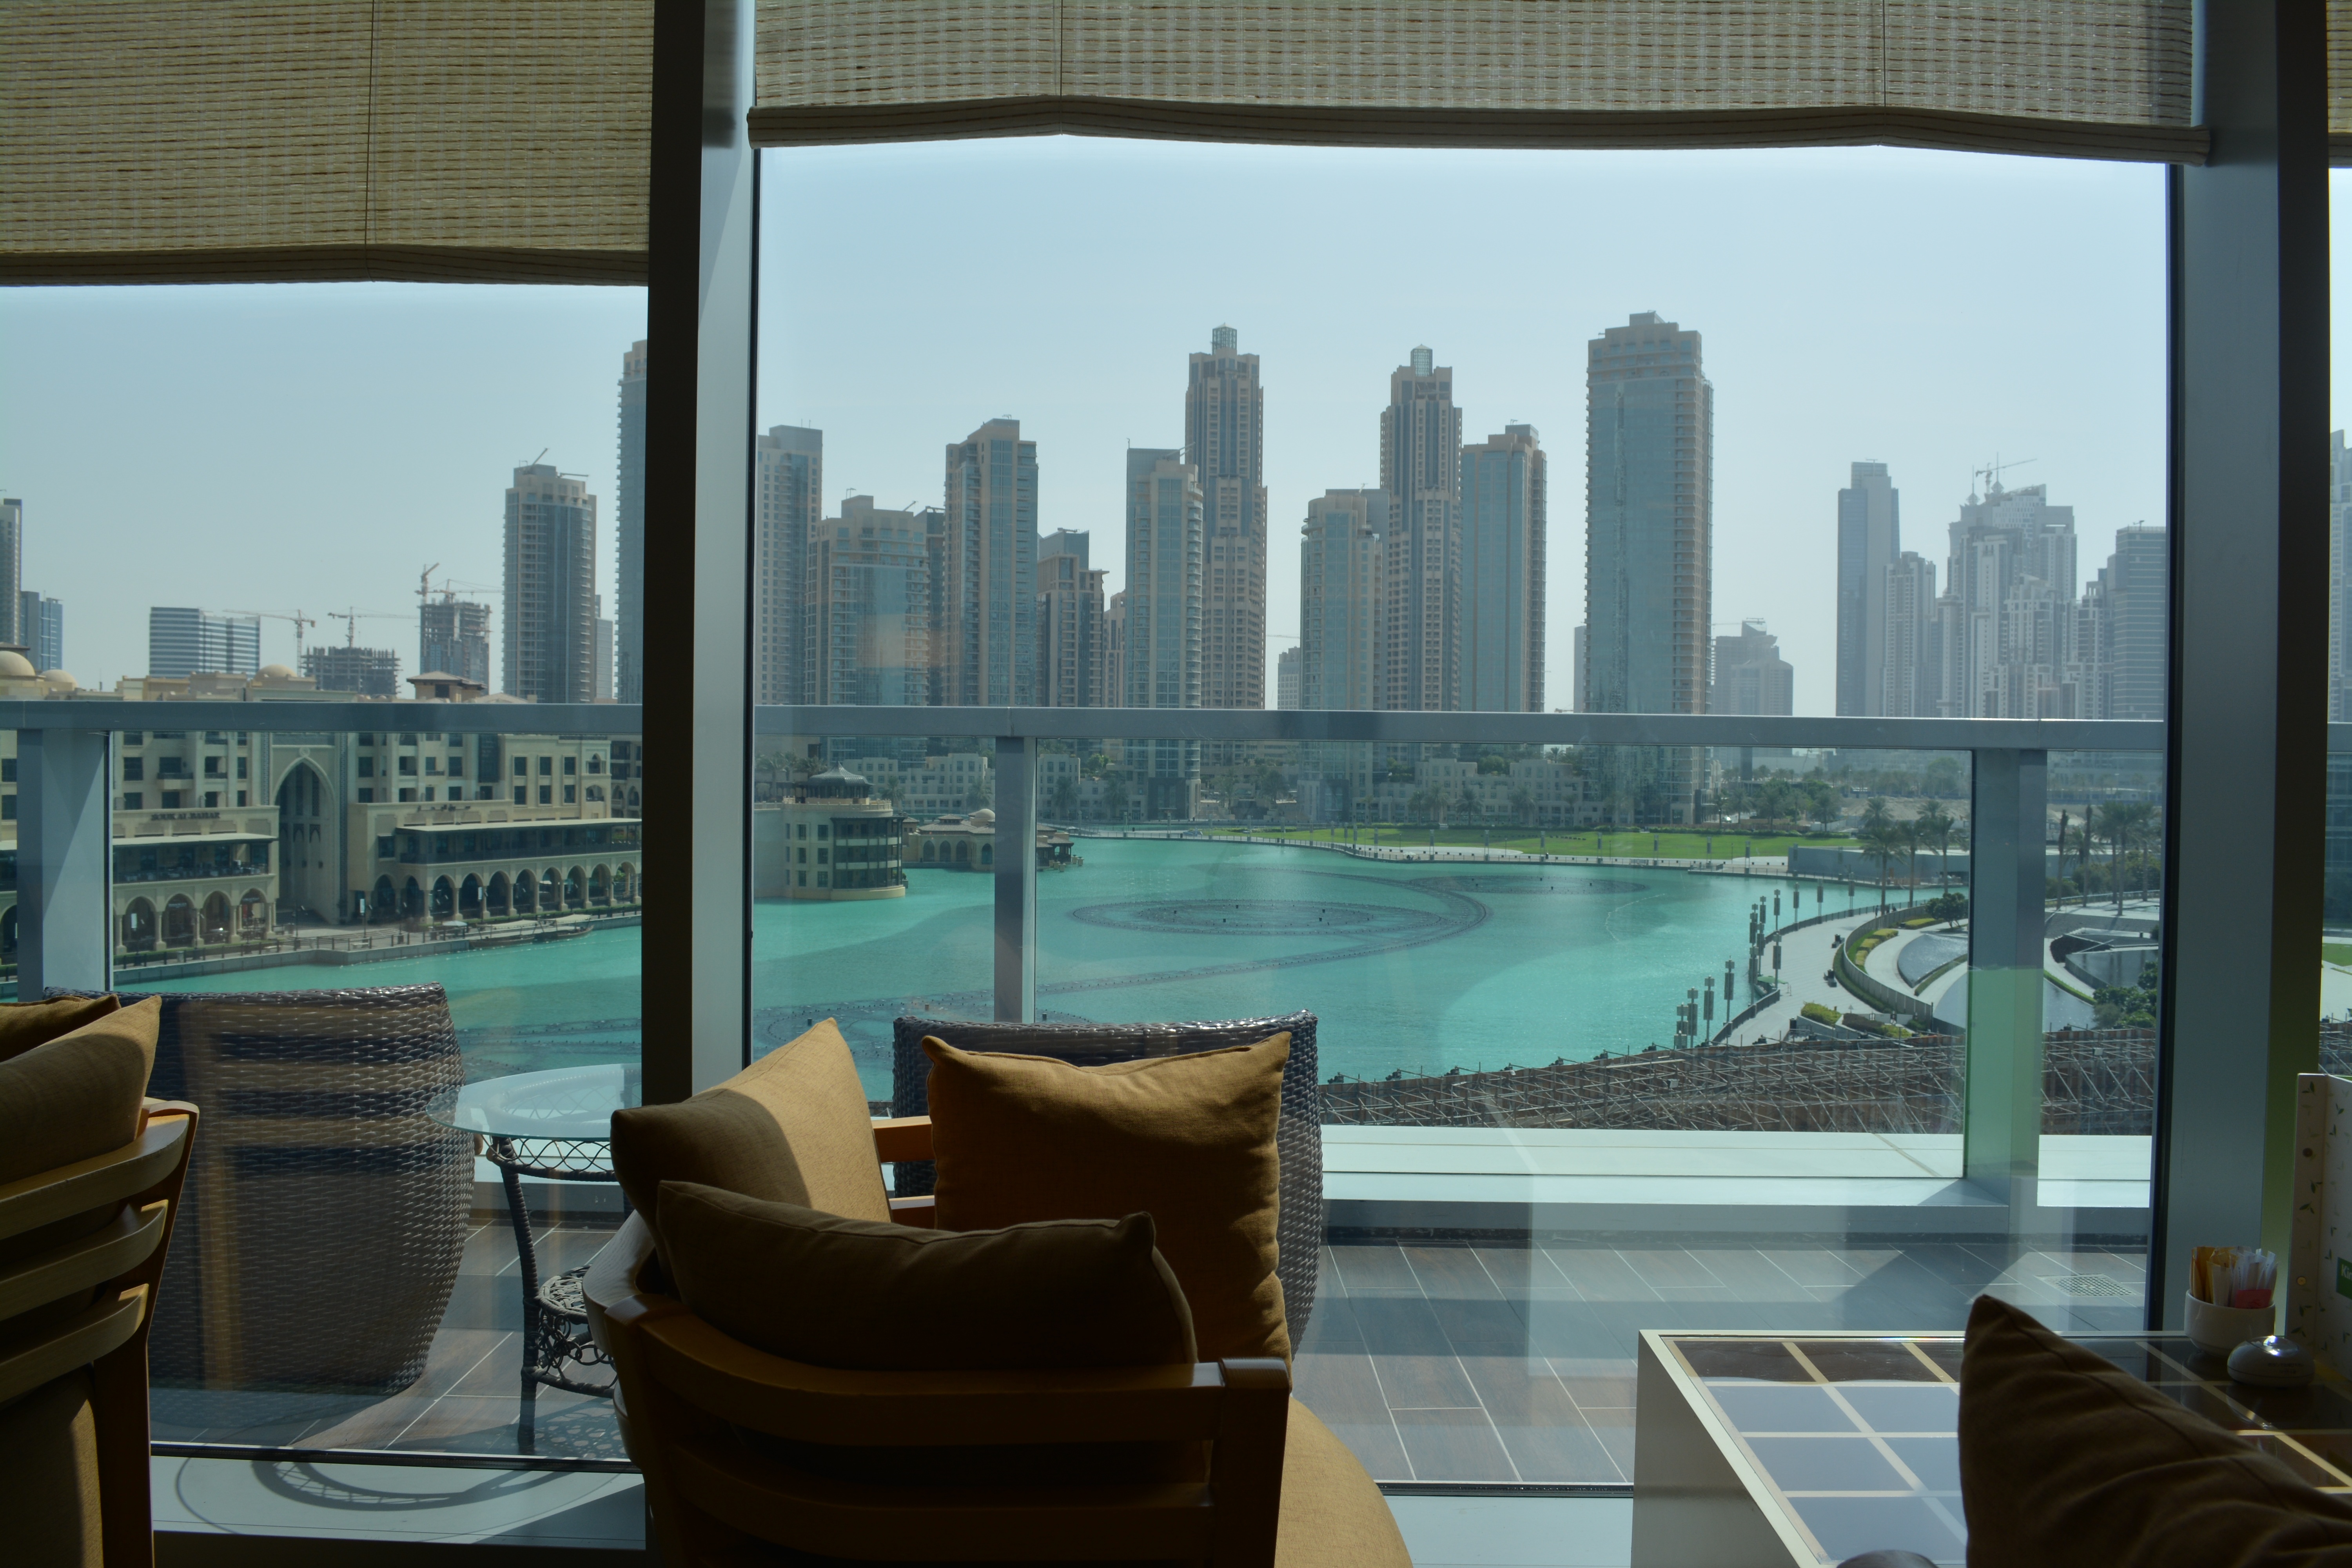
cafe, architecture, skyline, tea, window, home, skyscraper, summer, vacation, relax, dubai, drink, lifestyle, leisure, espresso, apartment, interior design, emirates, condominium, arabian, arab, window covering